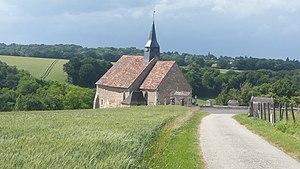
Église Saint-Martin de Dardez (Eure, Normandie).
Dardez est une commune française située dans le département de l'Eure en région Normandie.